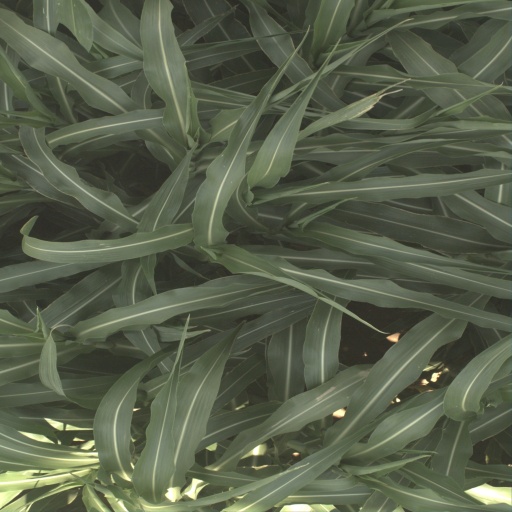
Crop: sorghum